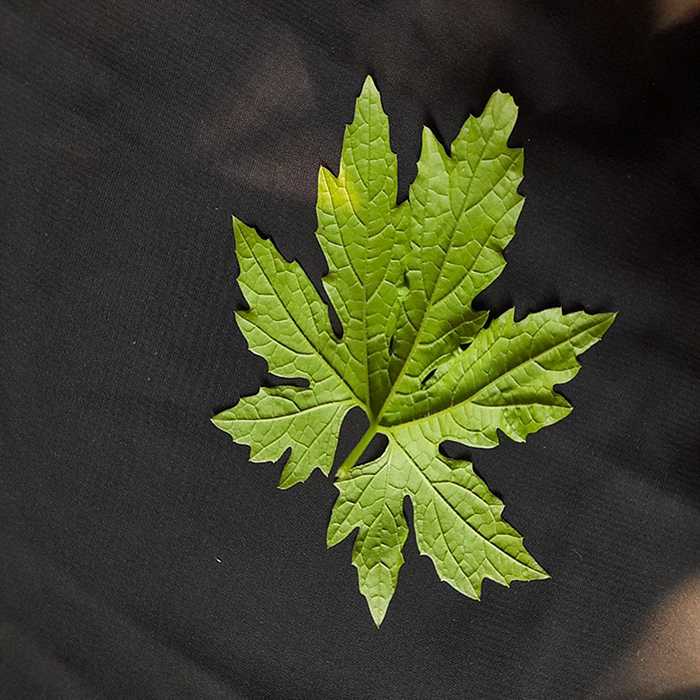
Plant: Bitter Gourd
Label: Fresh leaf